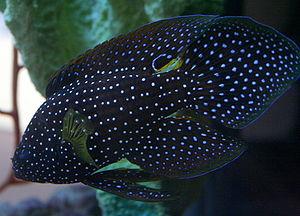
L’évolution des comportements de défenses anti-prédation s’illustre par de nombreux mécanismes évolutifs et joue un rôle important dans la dynamique des populations proies-prédateurs.
Calloplesiops est un genre de poissons de la famille des Plesiopidae.
Calloplesiops altivelis, communément nommé Poisson-comète à grandes nageoires, est une espèce de poissons marins démersale de la famille des Plesiopidae.
Les Plesiopidae sont une famille de poissons de l'ordre des Perciformes représentée par onze genres et 47 espèces.